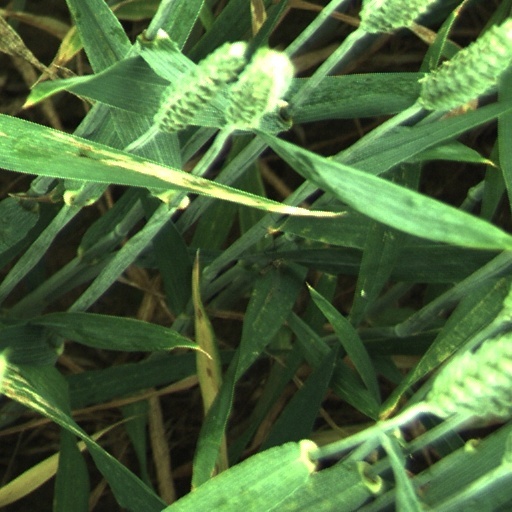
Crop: wheat